The Rising (Bruce Springsteen song)

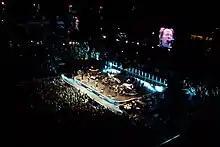
Eerie blue-white lighting accompanies a performance of "The Rising" during the Magic Tour in 2007.

"The Rising" was performed by Springsteen and the E Street Band on all promotional television appearances surrounding the album's release. It was then the "keynote song" throughout The Rising Tour of 2002-2003. By this is meant it was usually the opening song of the performance, or if not, was played second after some offbeat or obscure set list choice was played before it.